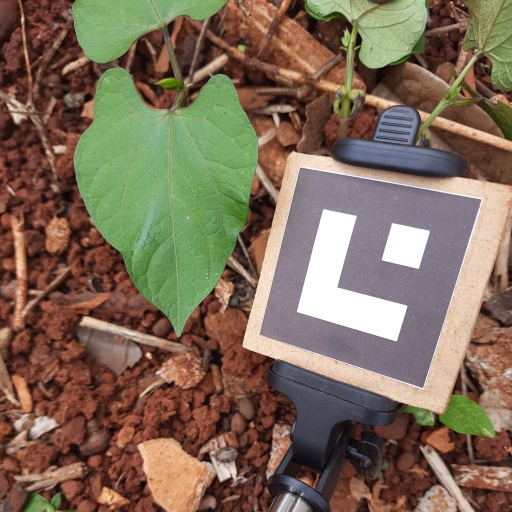
Observations: wavy surface, no eating holes, under shade